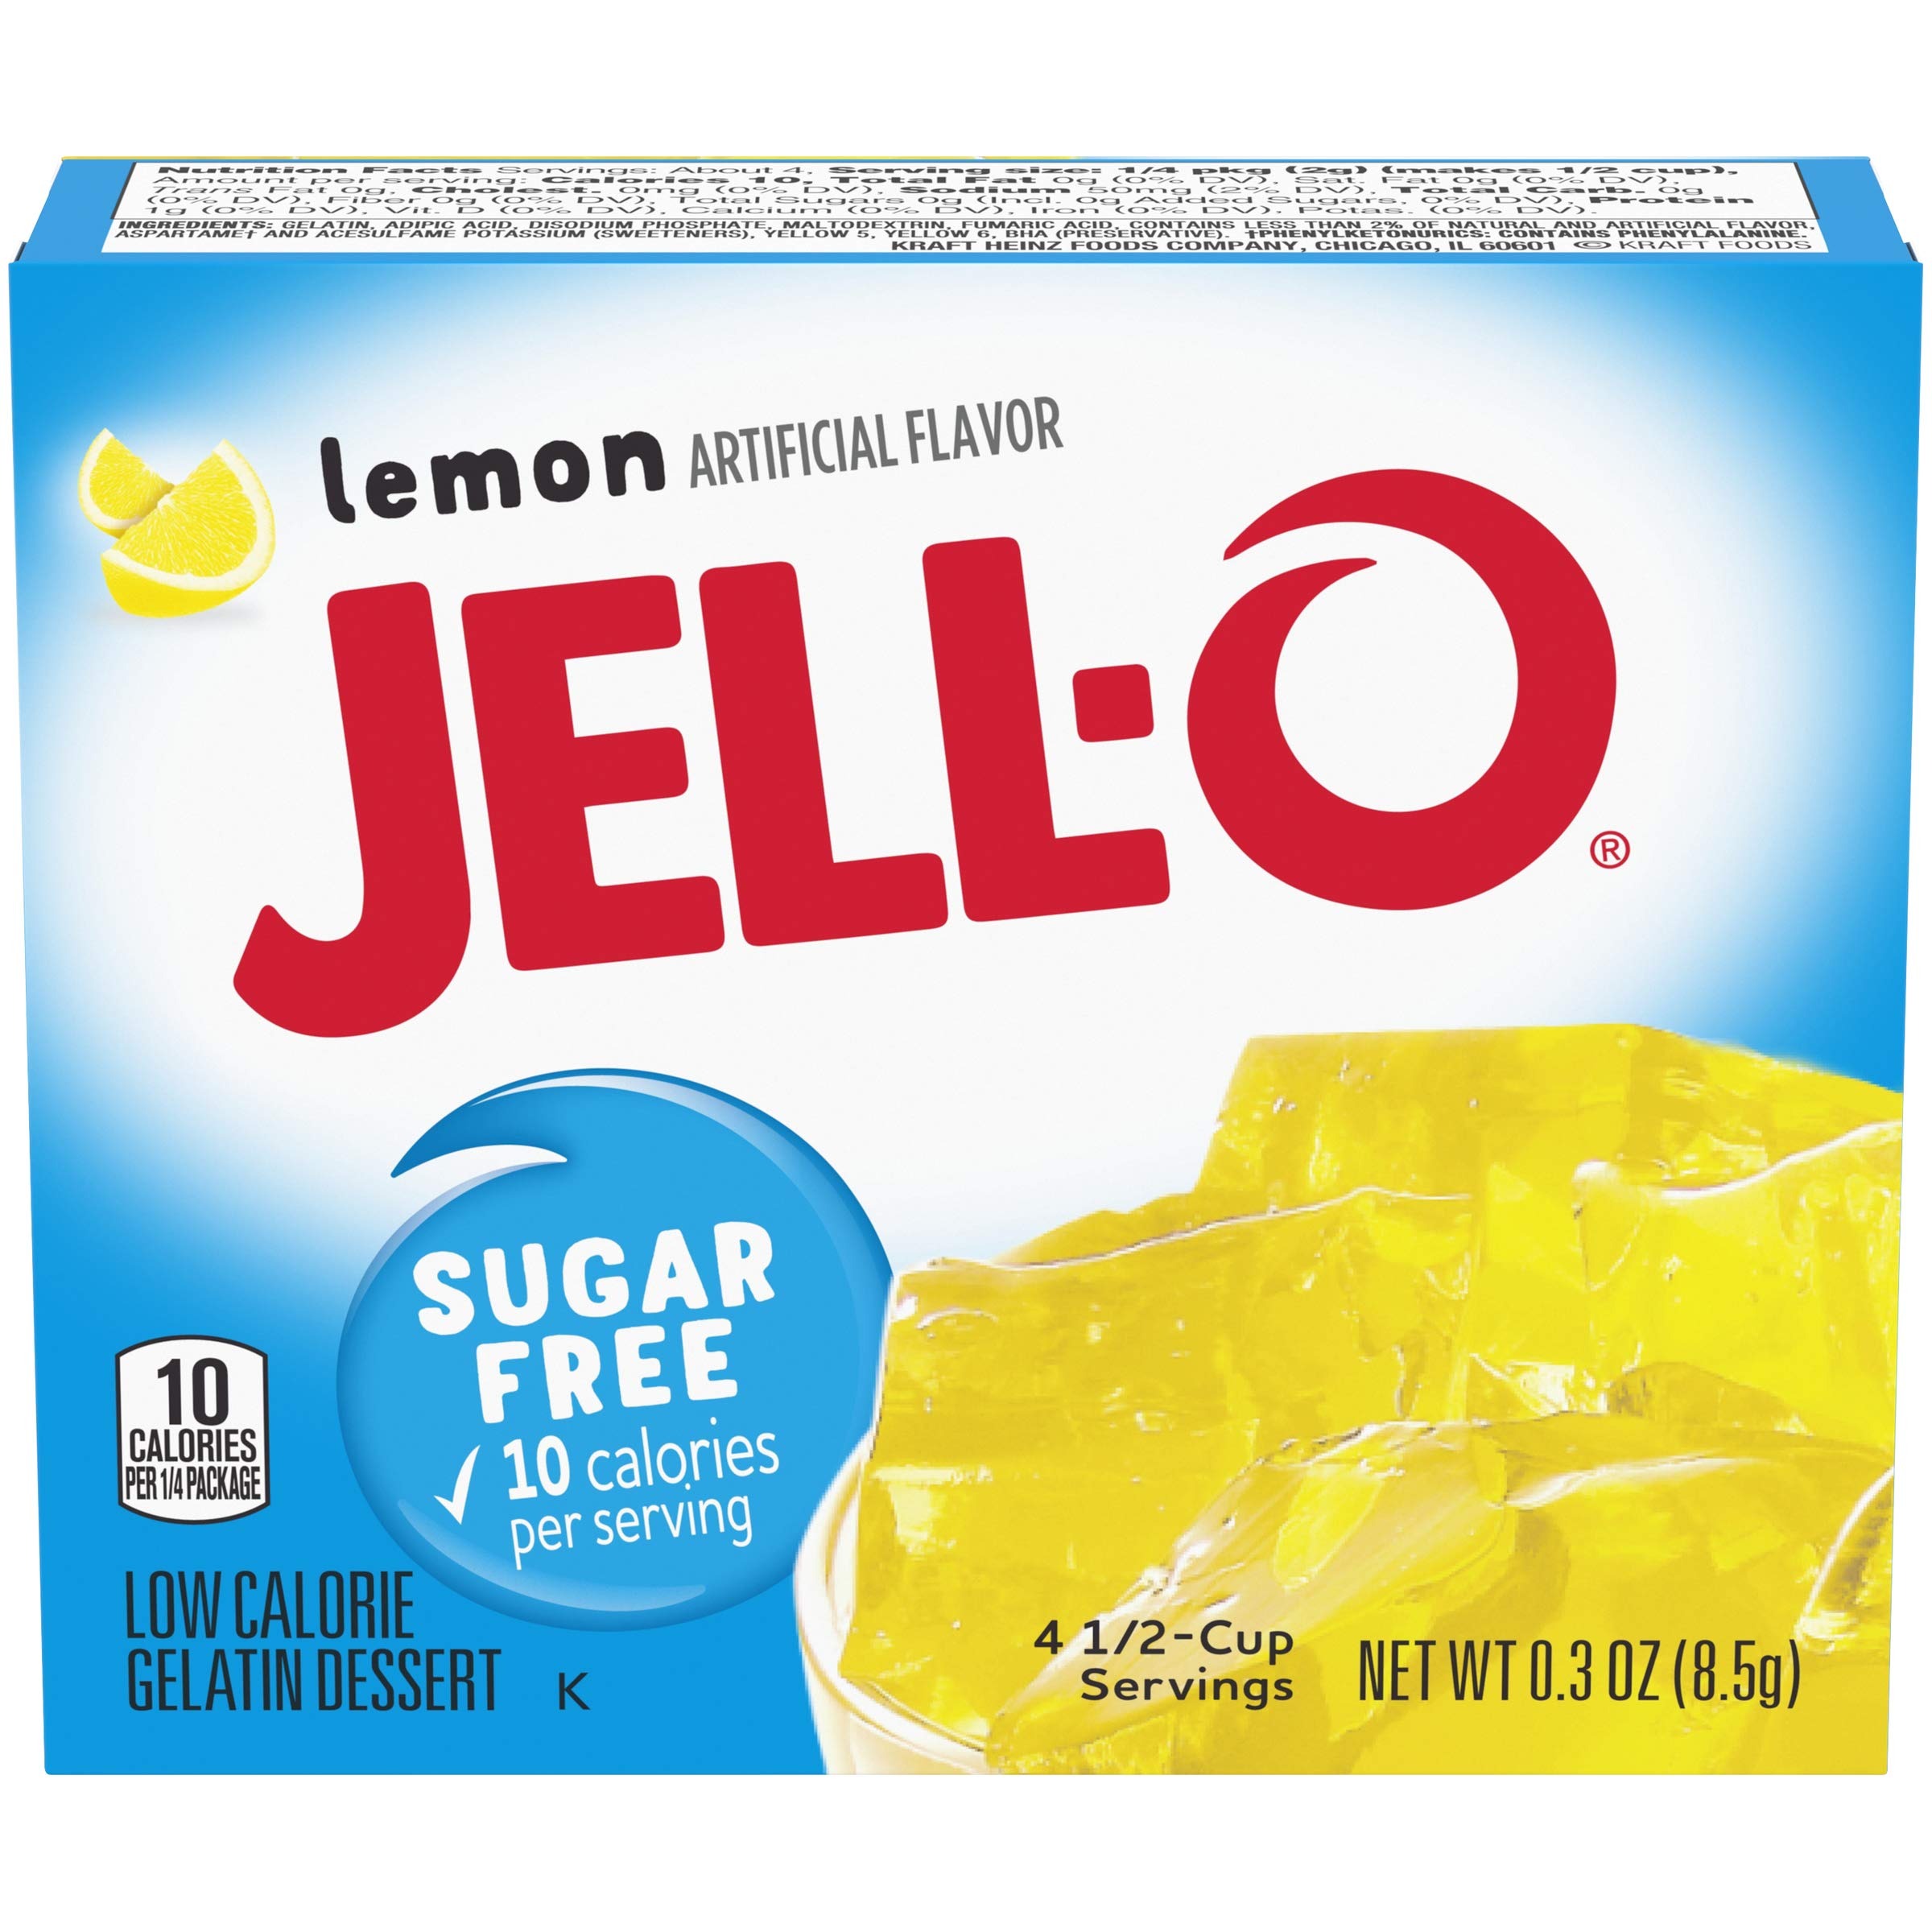
Item Name: Jell-O Lemon Sugar-Free Gelatin Mix (0.3 oz Boxes, Pack of 6)
Bullet Point 1: Easy to make, yummy dessert
Bullet Point 2: Refreshing lemon flavor
Bullet Point 3: Colorful jiggly snack with lesser calories
Bullet Point 4: Sugar-free delight for people with nutritional goals
Bullet Point 5: Bundle of kosher sweetness
Value: 1.8
Unit: Ounce

Price: 5.455